Crime in Bahrain

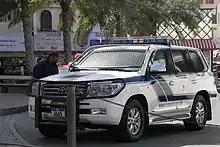
Bahraini police

There is a low rate of crime in Bahrain. Incidents of petty crime such as pickpocketing and bag snatching are reported especially in the old market areas (souks). Incidents of violent crime are uncommon, but increasing. Though small in size, there is a growing underground drug market in the country. According to Emile Nakhleh, approximately 65% of violent crime and theft are committed by foreign citizens residing in Bahrain.